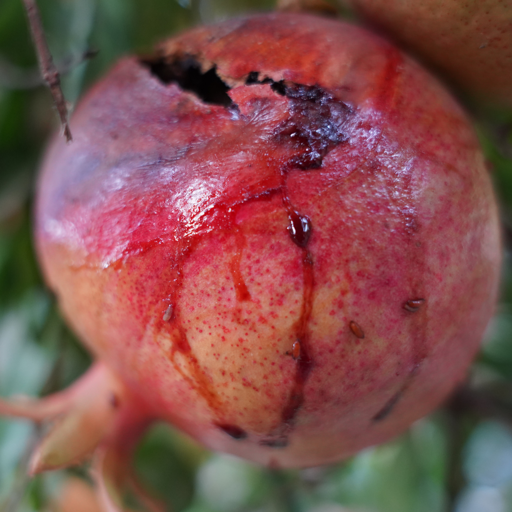
Label: Ectomyelois ceratoniae